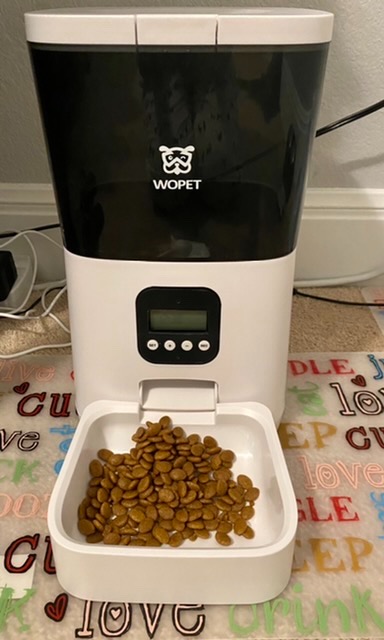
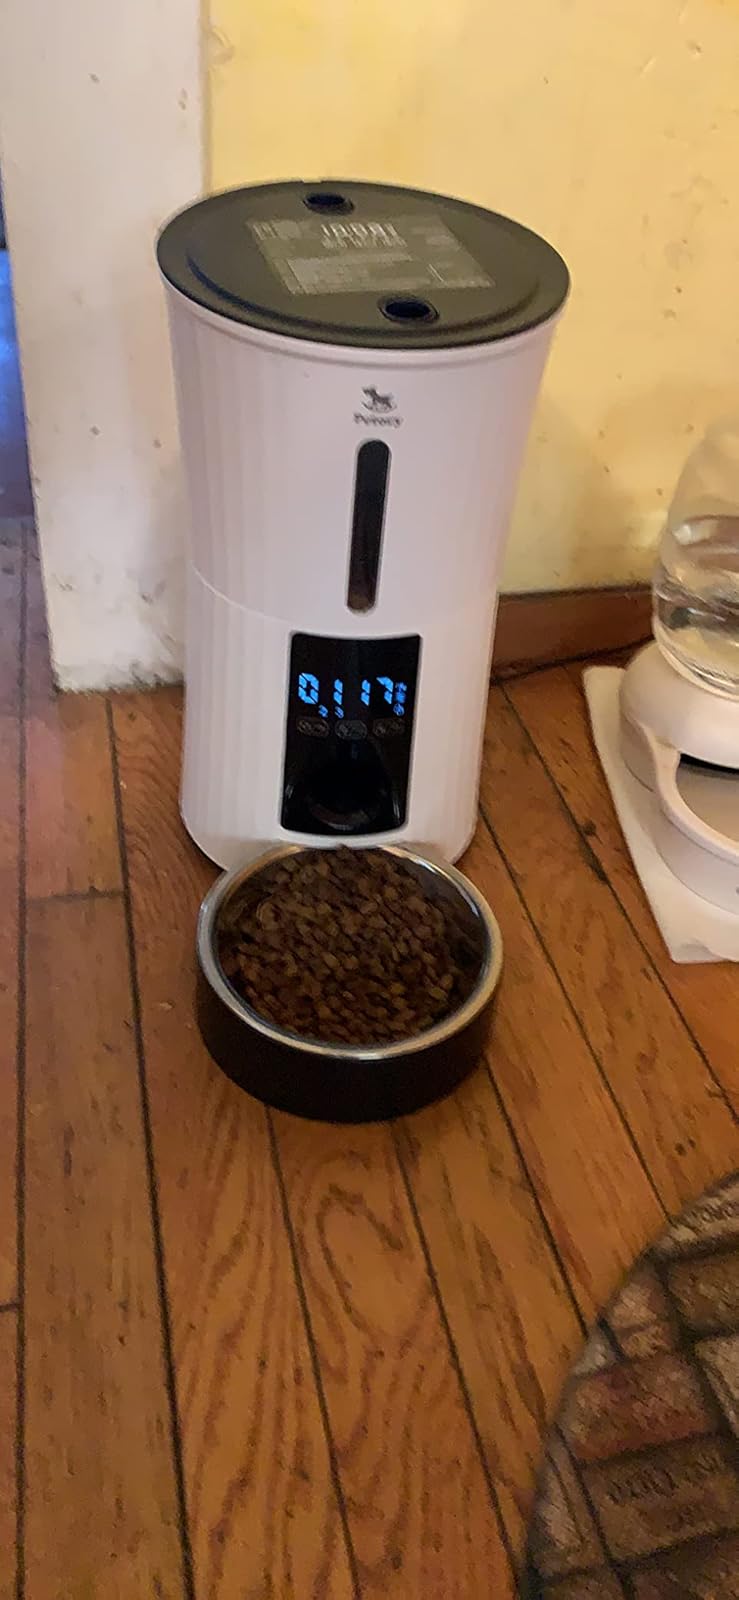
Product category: items_feeder
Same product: no